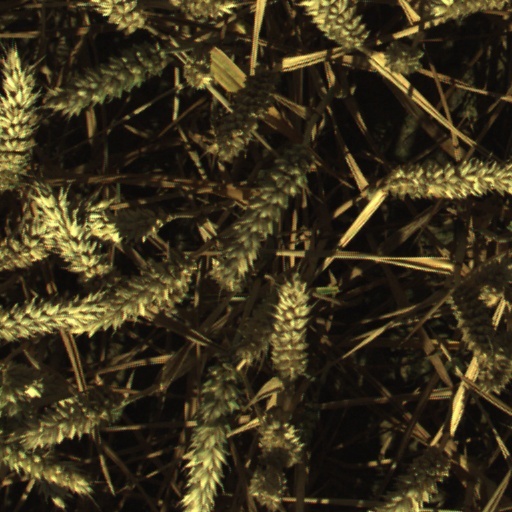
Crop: wheat